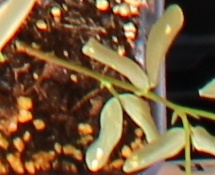
Label: Lentil